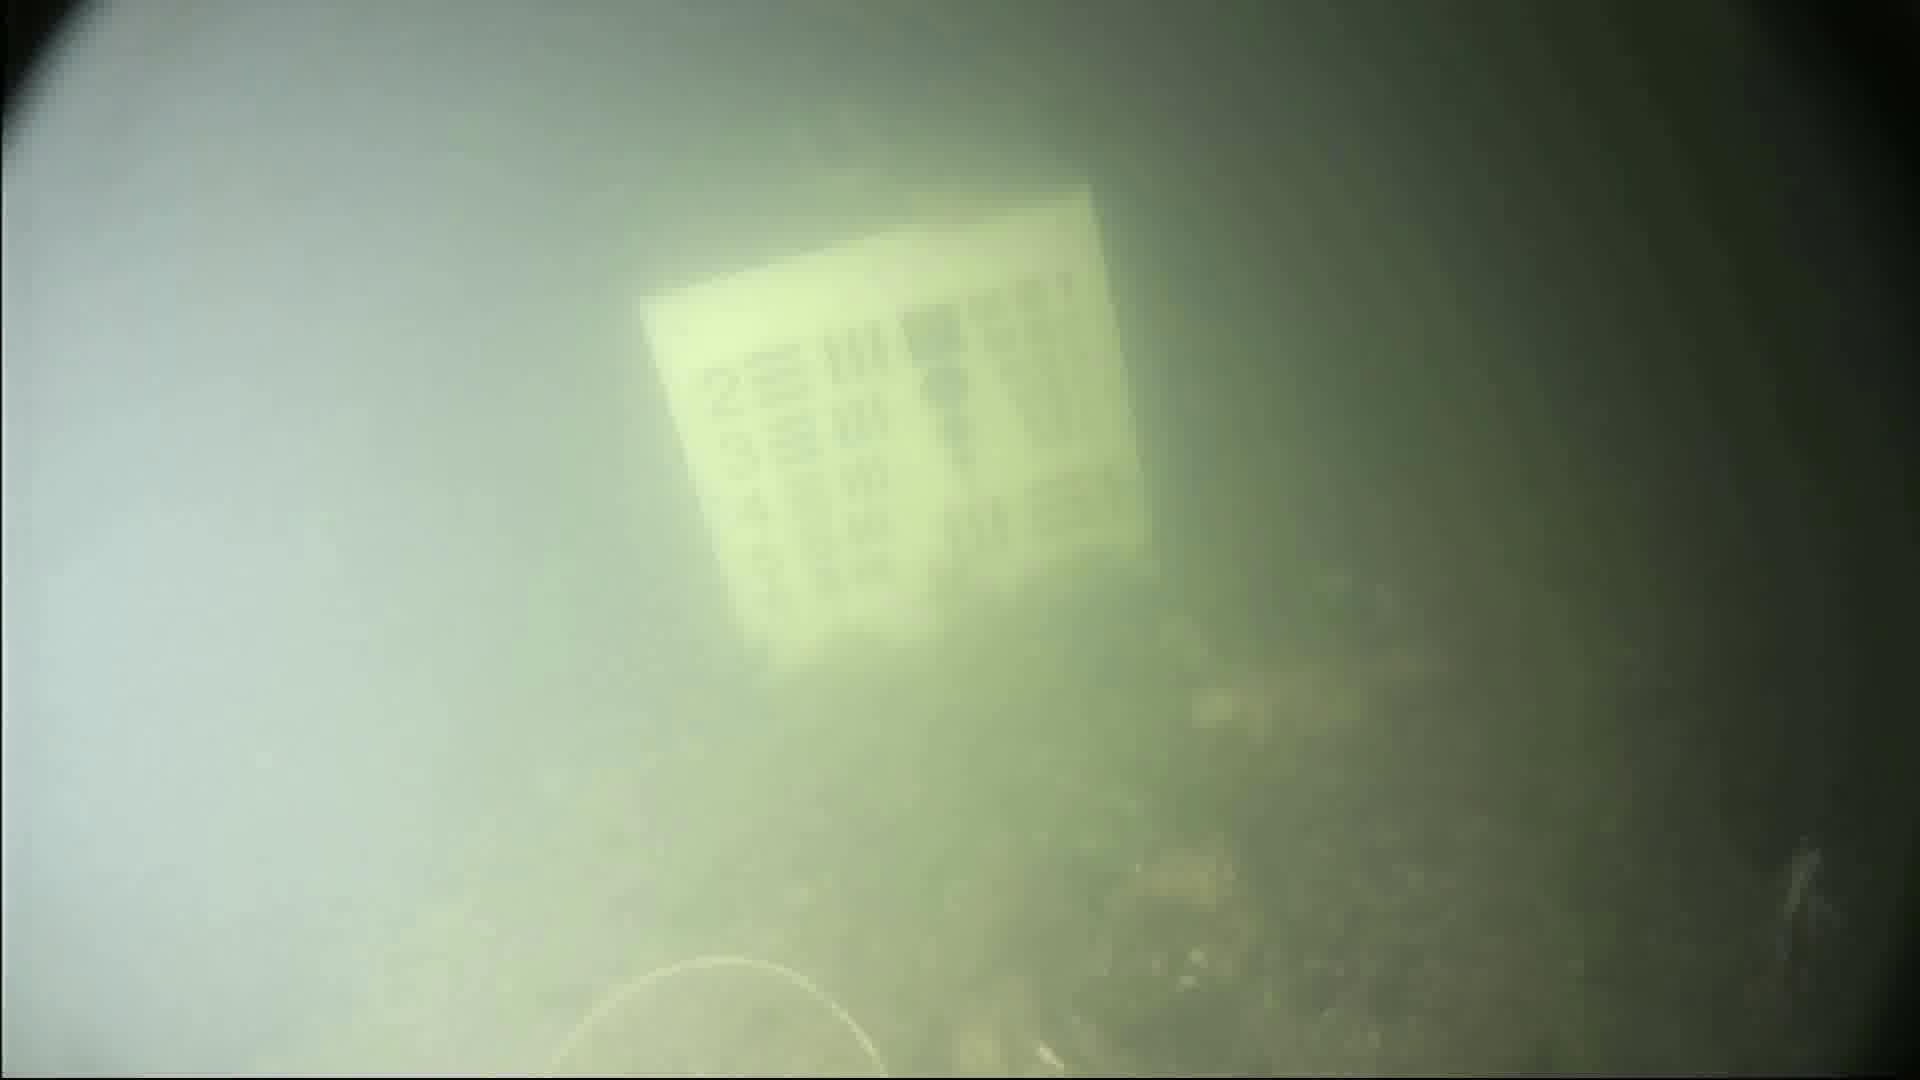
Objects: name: crab